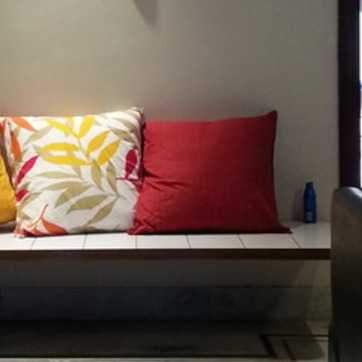
Material: fabric